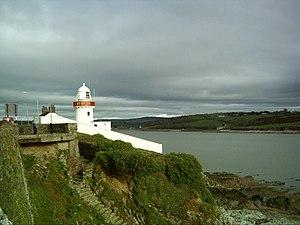
Le phare de Youghal est un phare situé à Youghal, en mer Celtique, dans le comté de Cork. Il signale l'entrée du port de Youghal.